Alexander Duff (missionary)

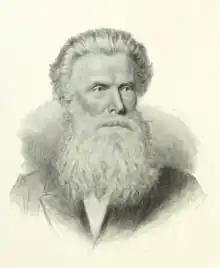
Alexander Duff by Jeens

He was elected Moderator of the General Assembly of the Free Church of Scotland in 1851, in succession to Nathaniel Paterson.